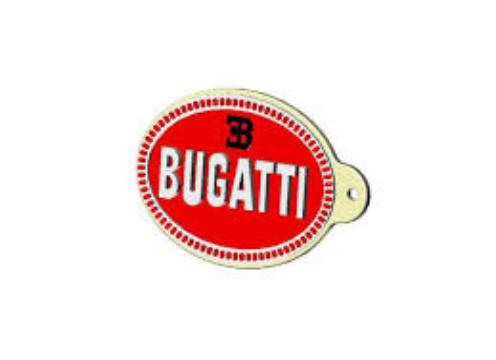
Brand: BUGATTI
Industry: Transportation